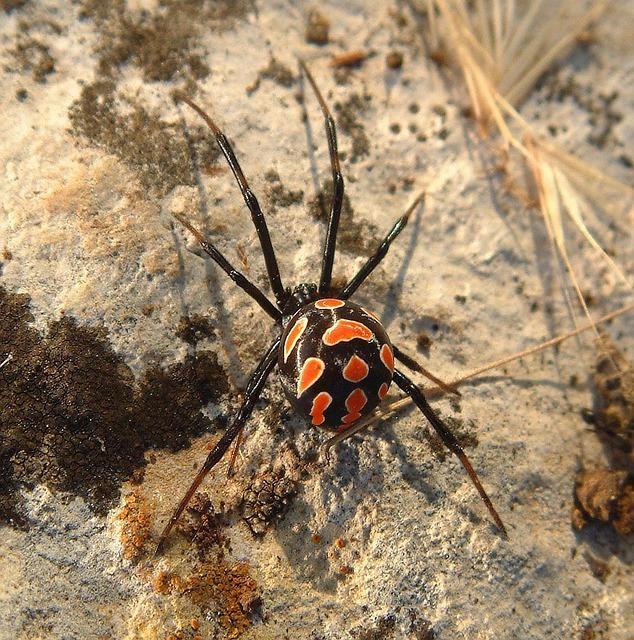
spider